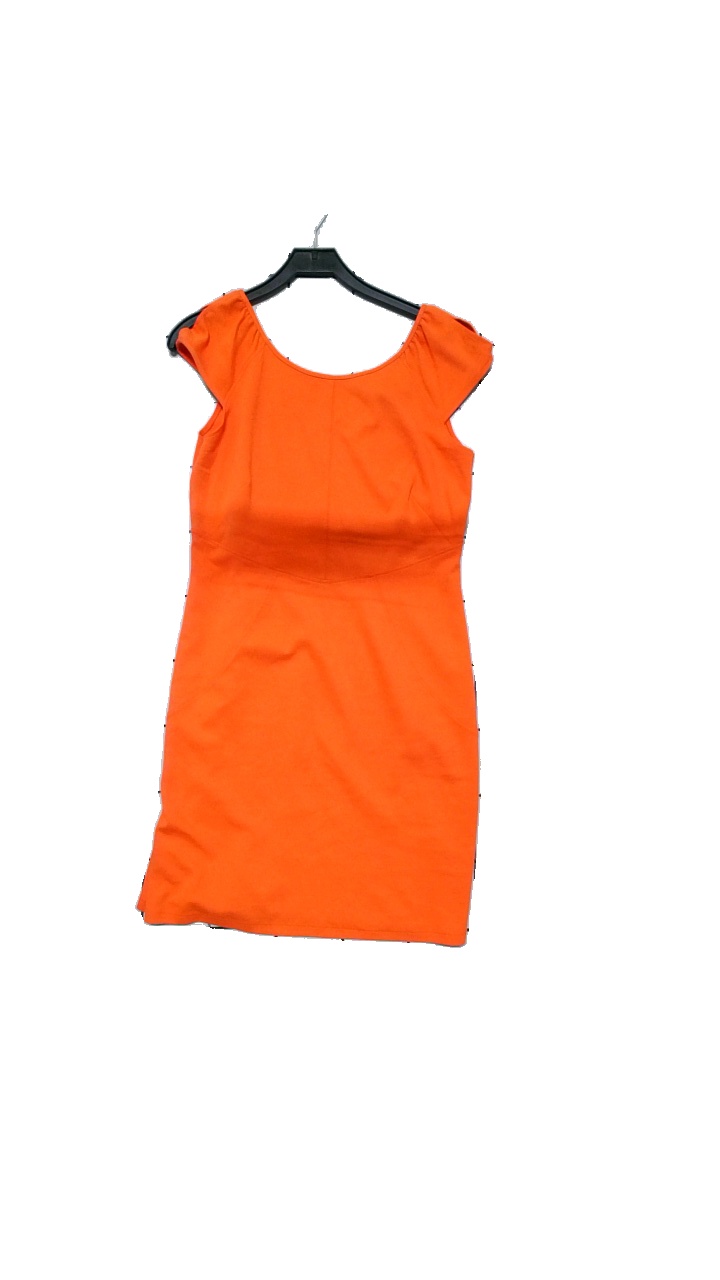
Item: Dress (Ladies)
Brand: B.p.c
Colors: Red, Orange
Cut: Regular, C-collar
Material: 95% polyester, 5% elastane
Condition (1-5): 4
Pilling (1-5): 2
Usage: Reuse
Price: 50-100